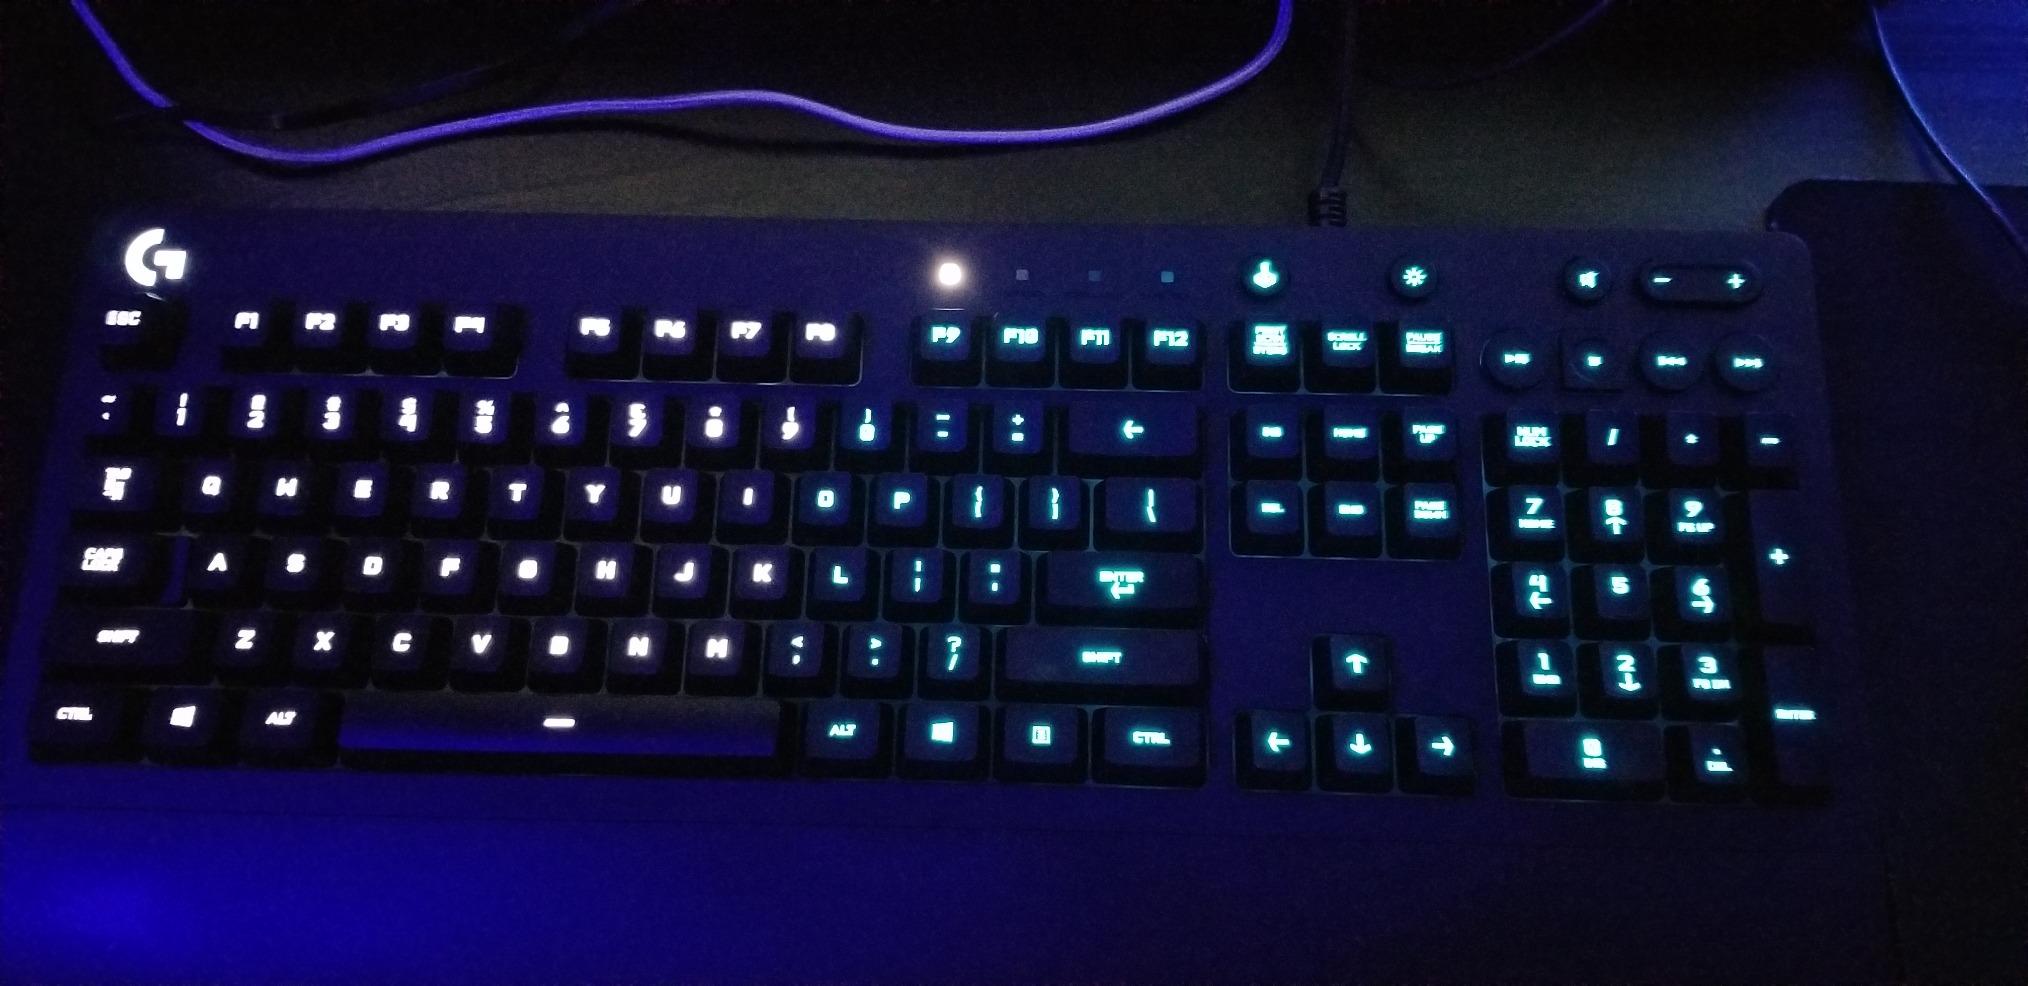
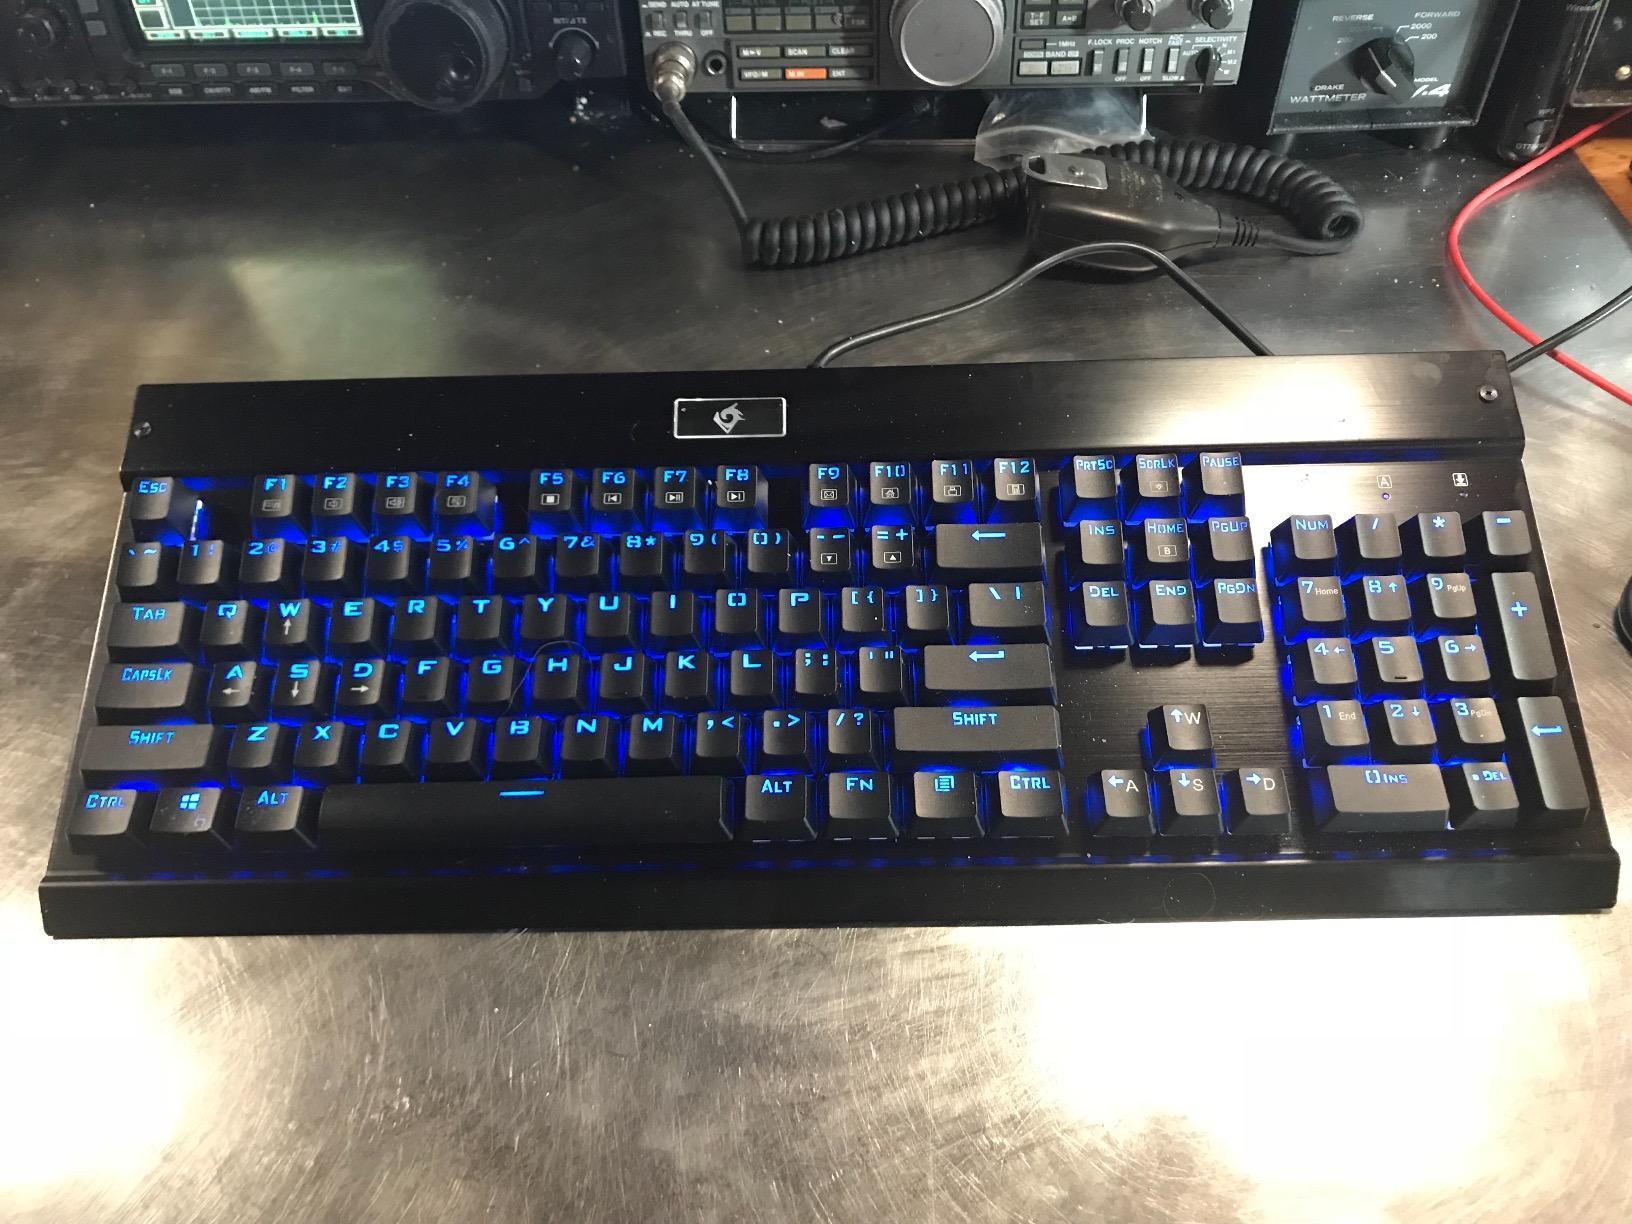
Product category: keyboard
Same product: no